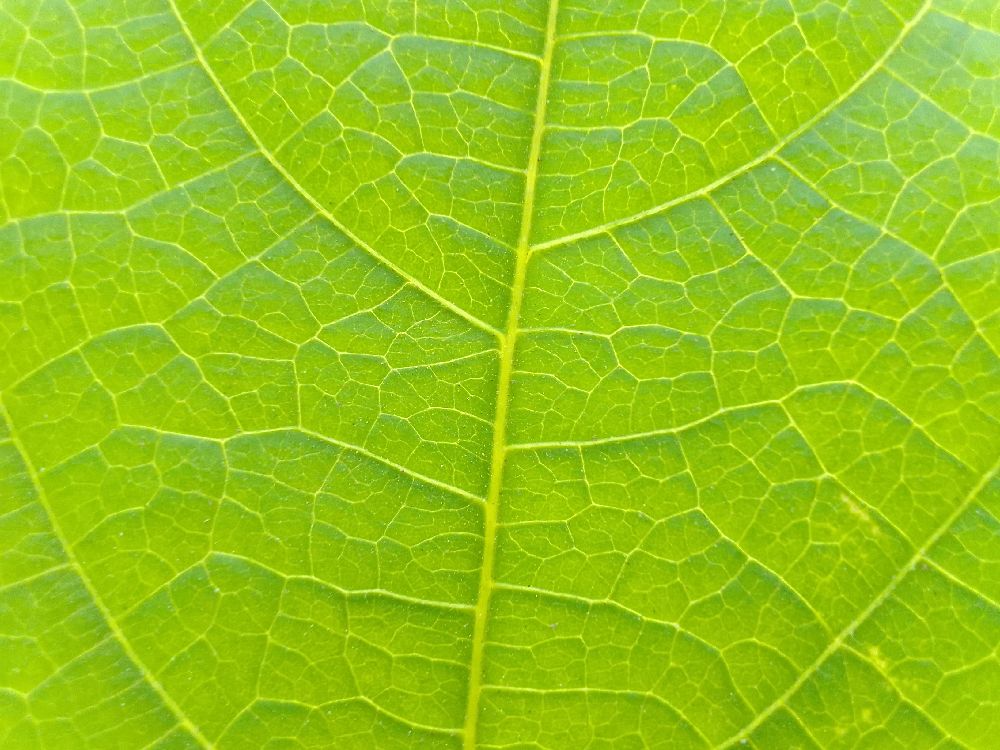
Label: healthy